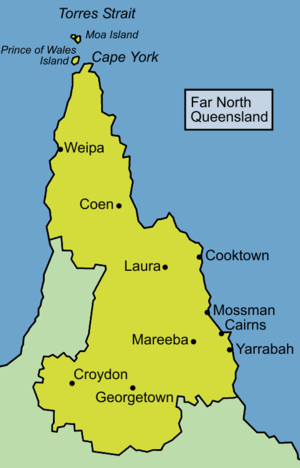
L’extrême nord du Queensland est l'une des régions du Queensland en Australie.